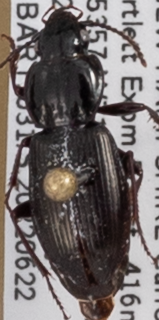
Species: Pterostichus pensylvanicus
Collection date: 2022-06-22
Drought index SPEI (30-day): -1.058
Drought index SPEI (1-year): -0.362
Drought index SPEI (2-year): -1.13